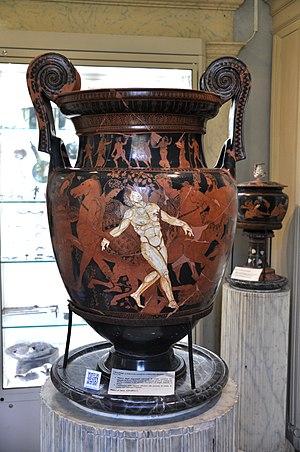
Cratère de Talos, exposé au Musée national Jatta à Ruvo di Puglia, peinture 430-420 avant J-C.
Ruvo di Puglia est une ville italienne de la ville métropolitaine de Bari dans la région des Pouilles. Elle fait partie du Parc National des Hautes Murges. On y trouve notamment une Cocathédrale et le Musée archéologique national Jatta.